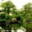
Label: forest